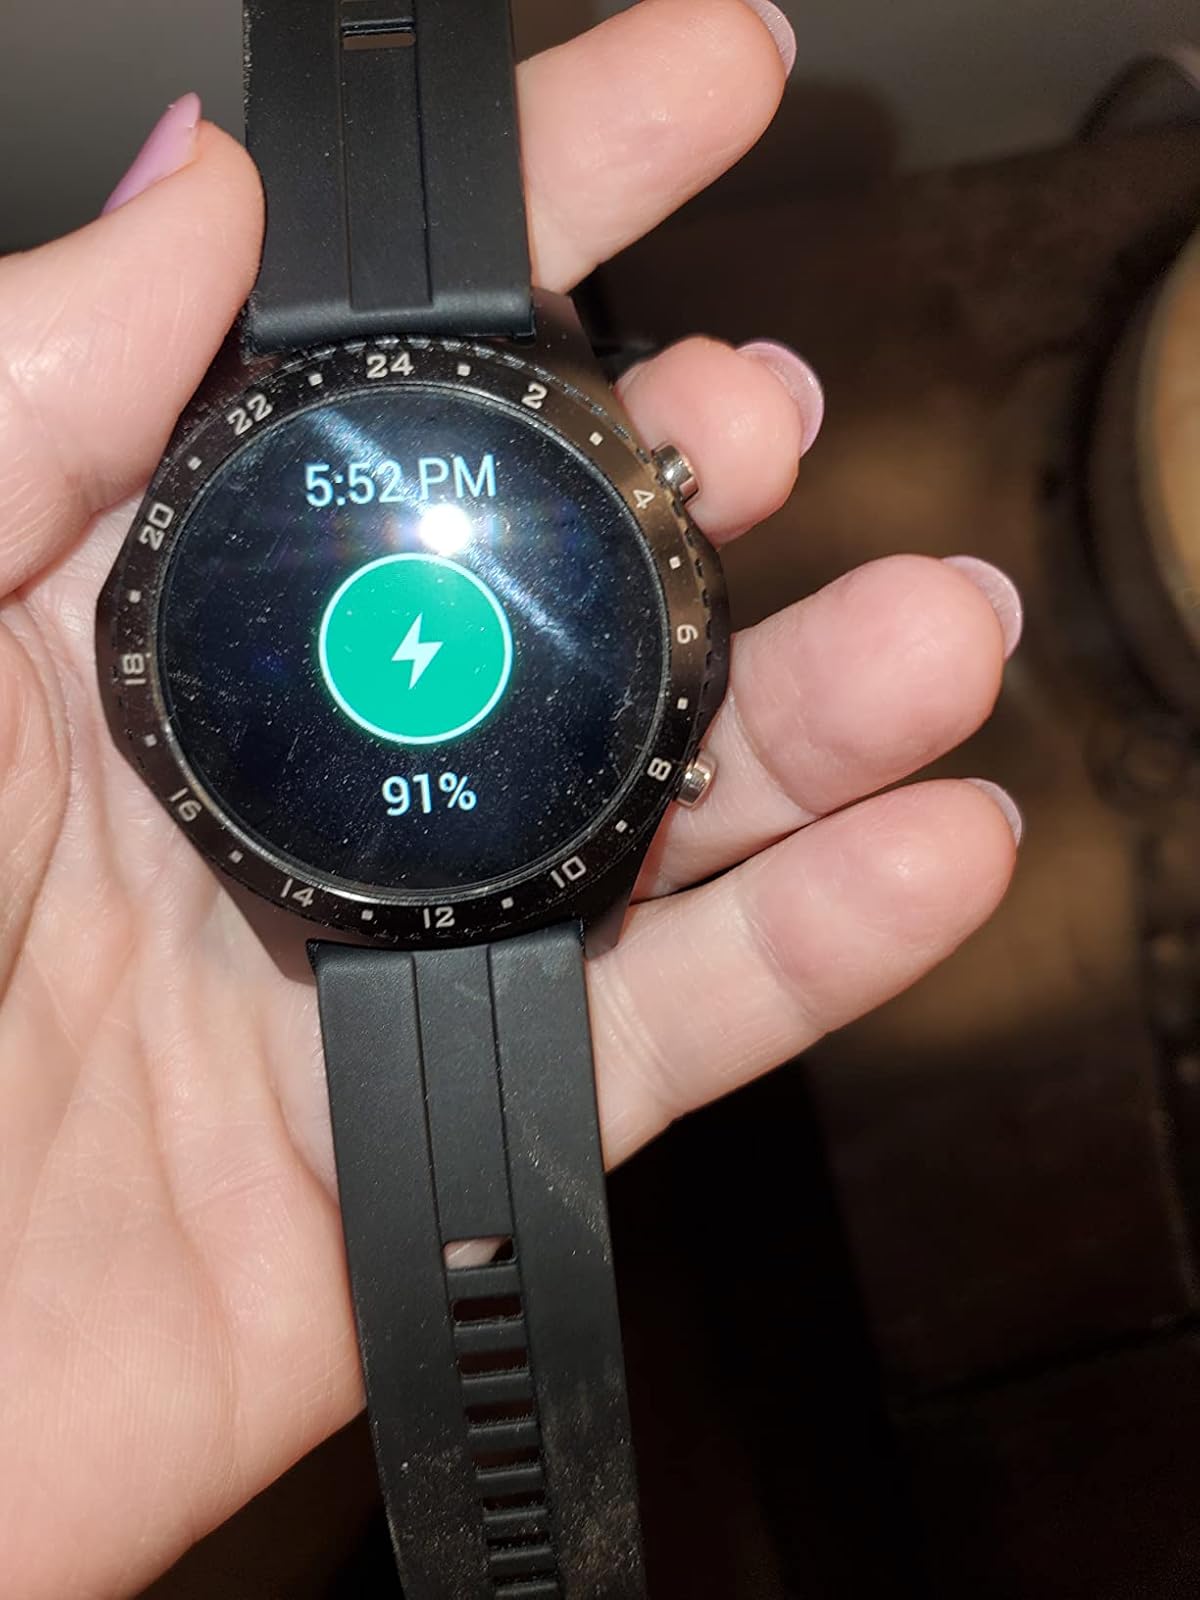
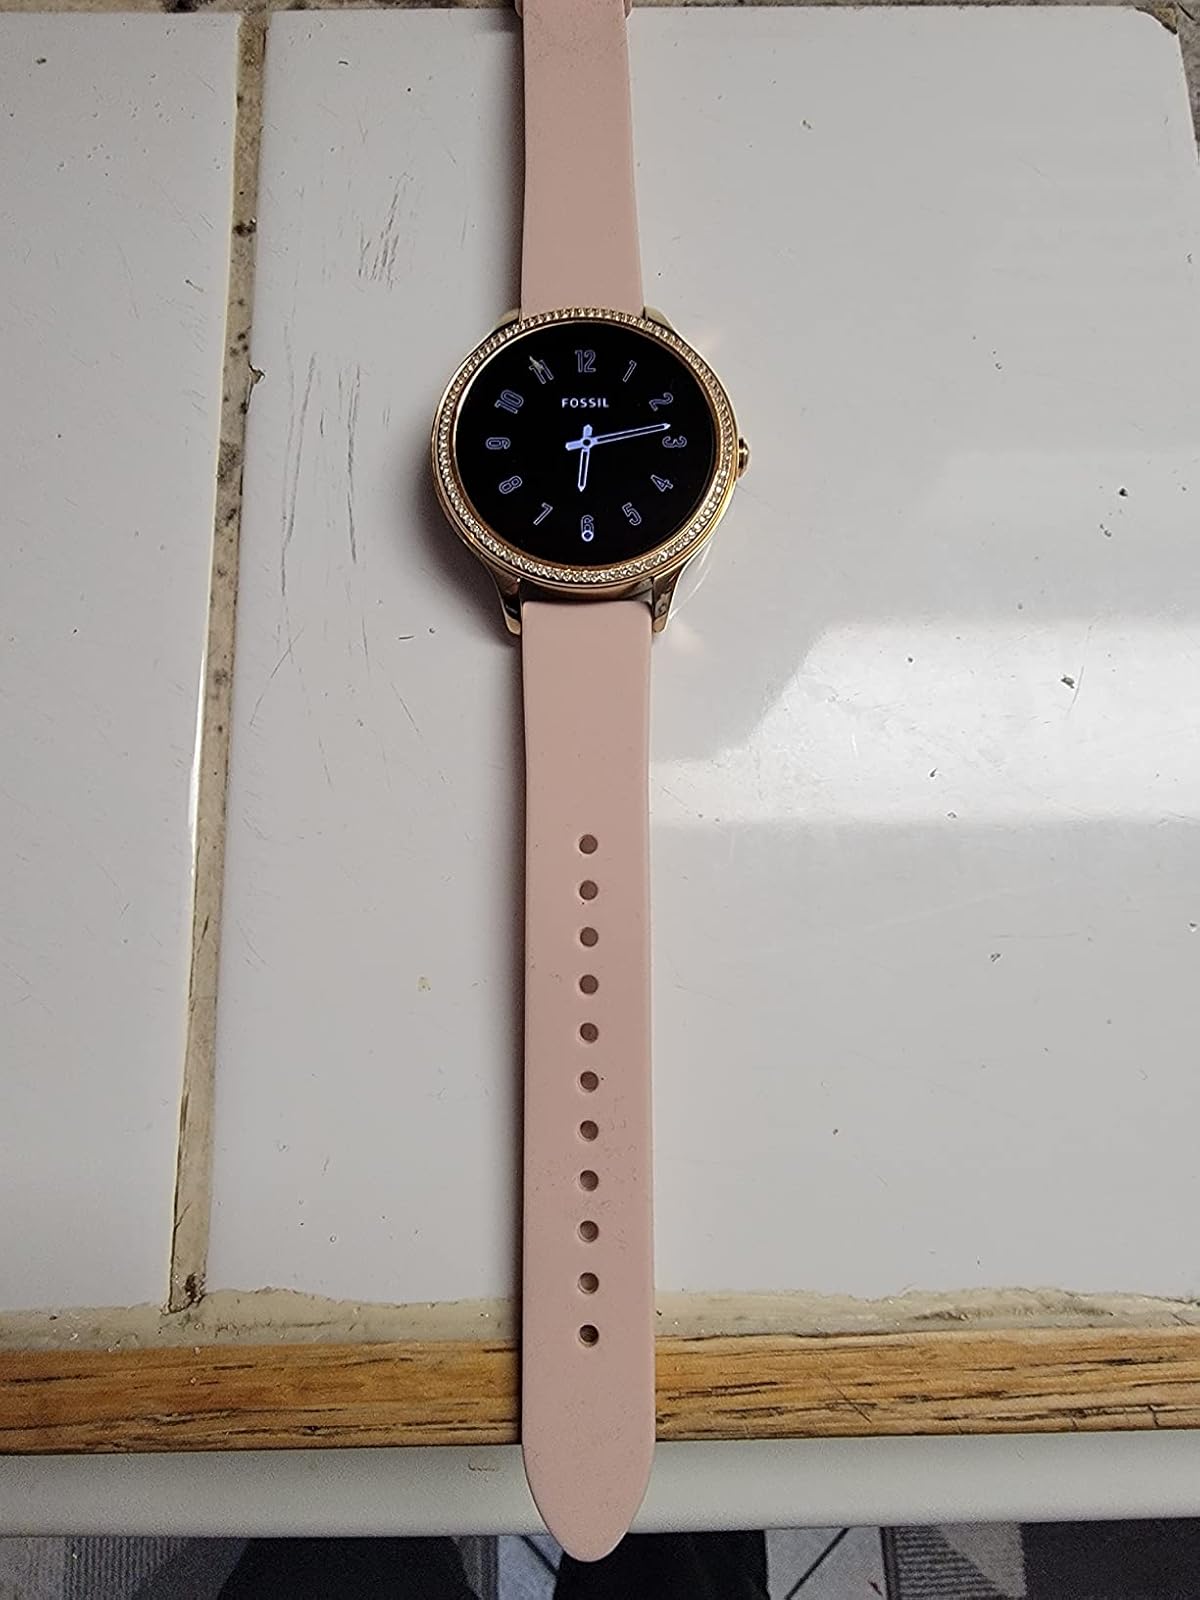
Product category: smartwatch
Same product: no